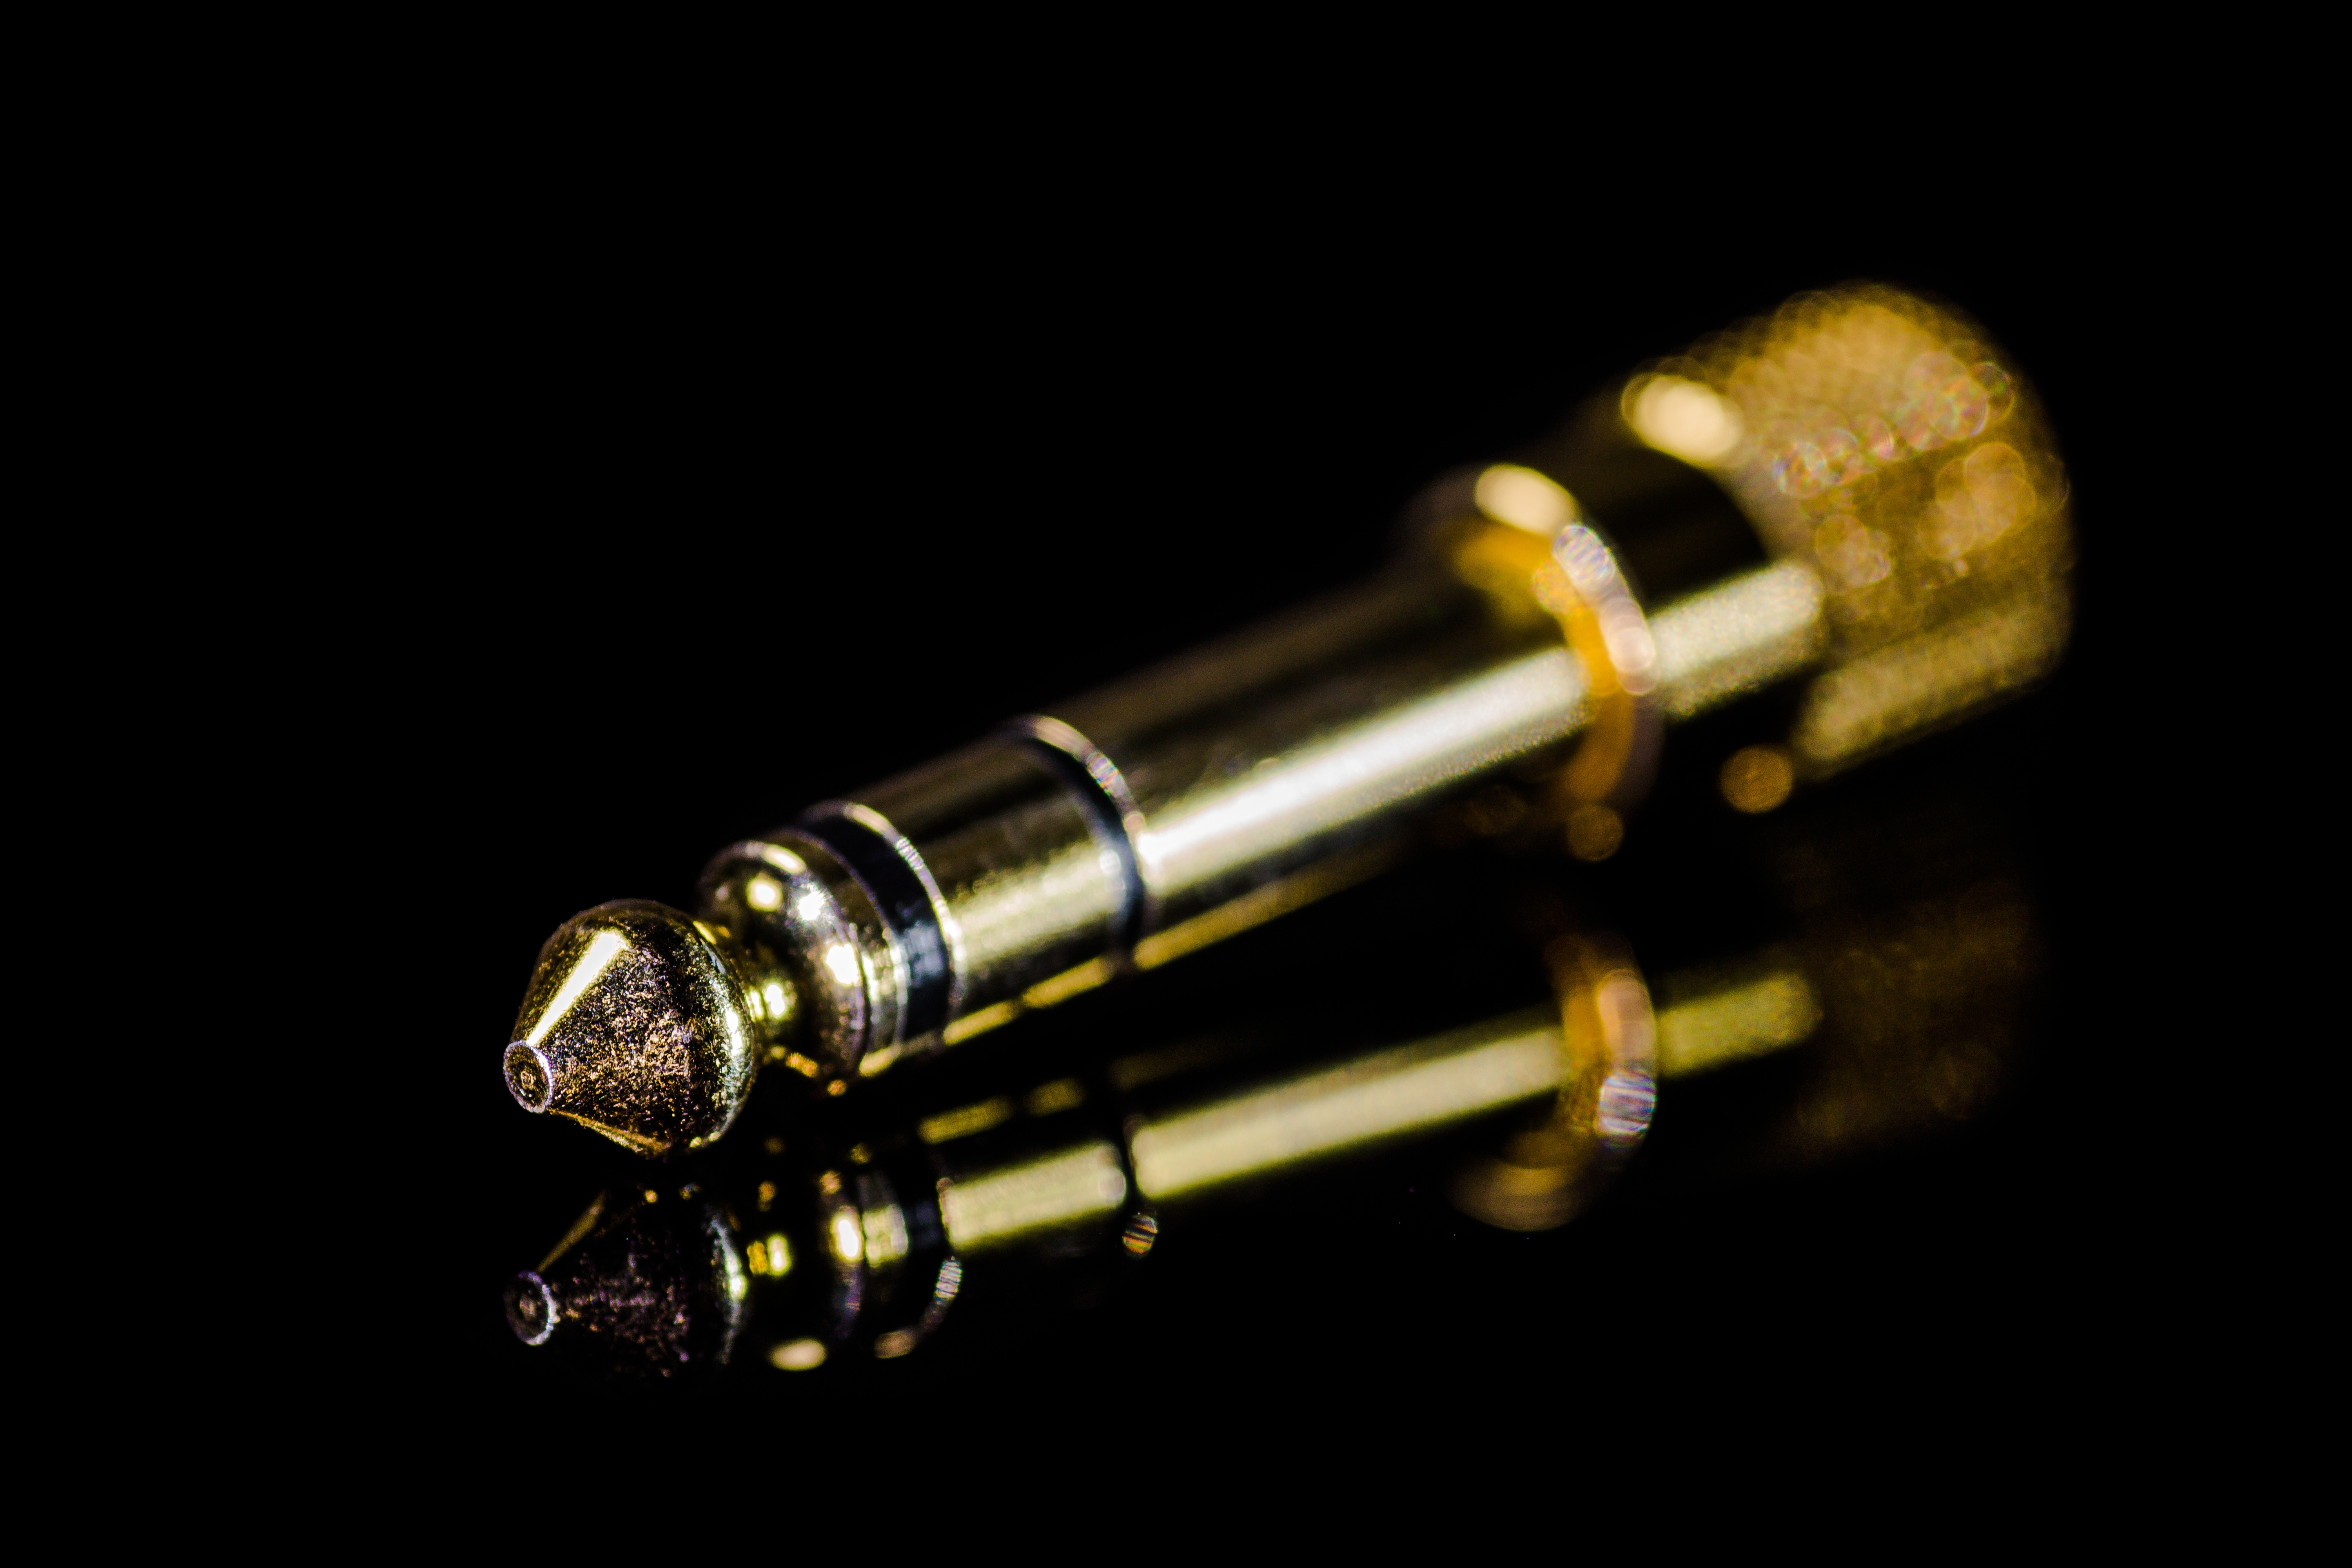
reflection, macro, close, laser, stereo, product, gold, jack, trumpet, adapter, mirroring, plug, datailaufnahme, macro photo, jack plug, plug adapter, incandescent light bulb, gun accessory, headphone plug